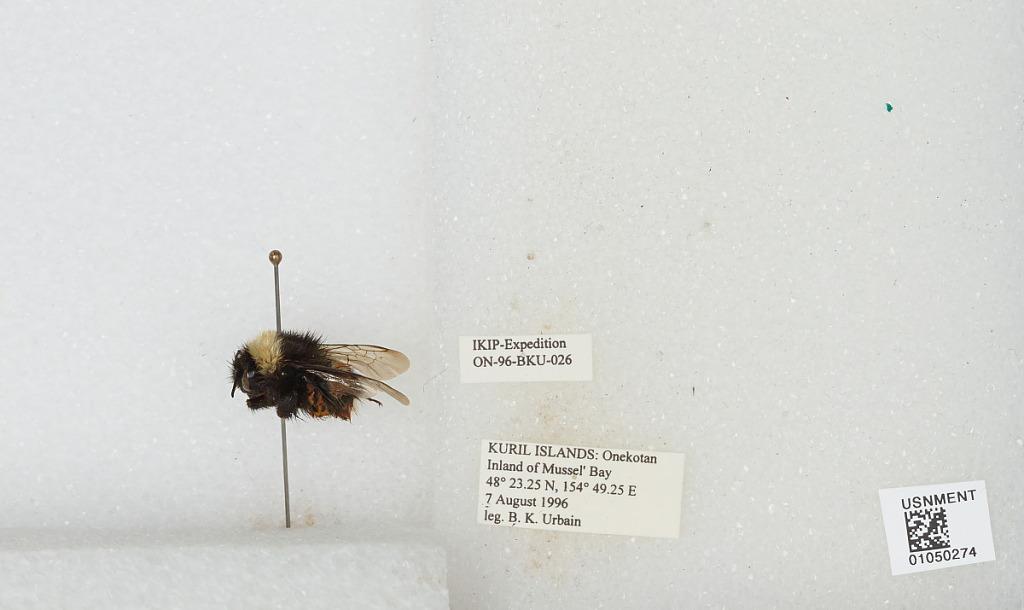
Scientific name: Bombus sp.
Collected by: B. Urbain
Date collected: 1996-8-7
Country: Russia
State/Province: Sakhalin
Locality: Kuril Islands, Onekotan Inland of Mussel' Bay
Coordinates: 48.3875, 154.821